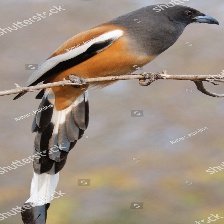
Species: RUFOUS TREPE
Scientific name: DENDROCITTA VAGABUNDA